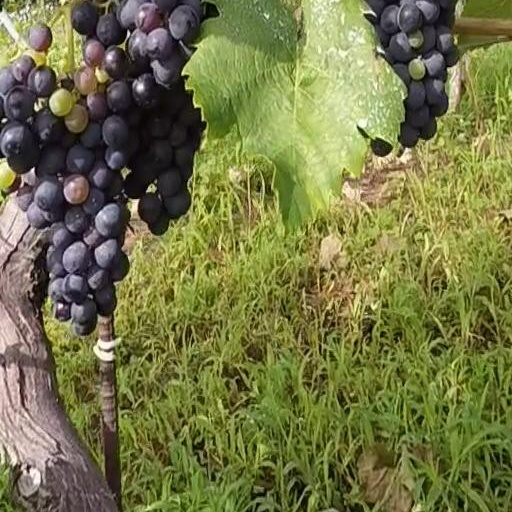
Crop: grape